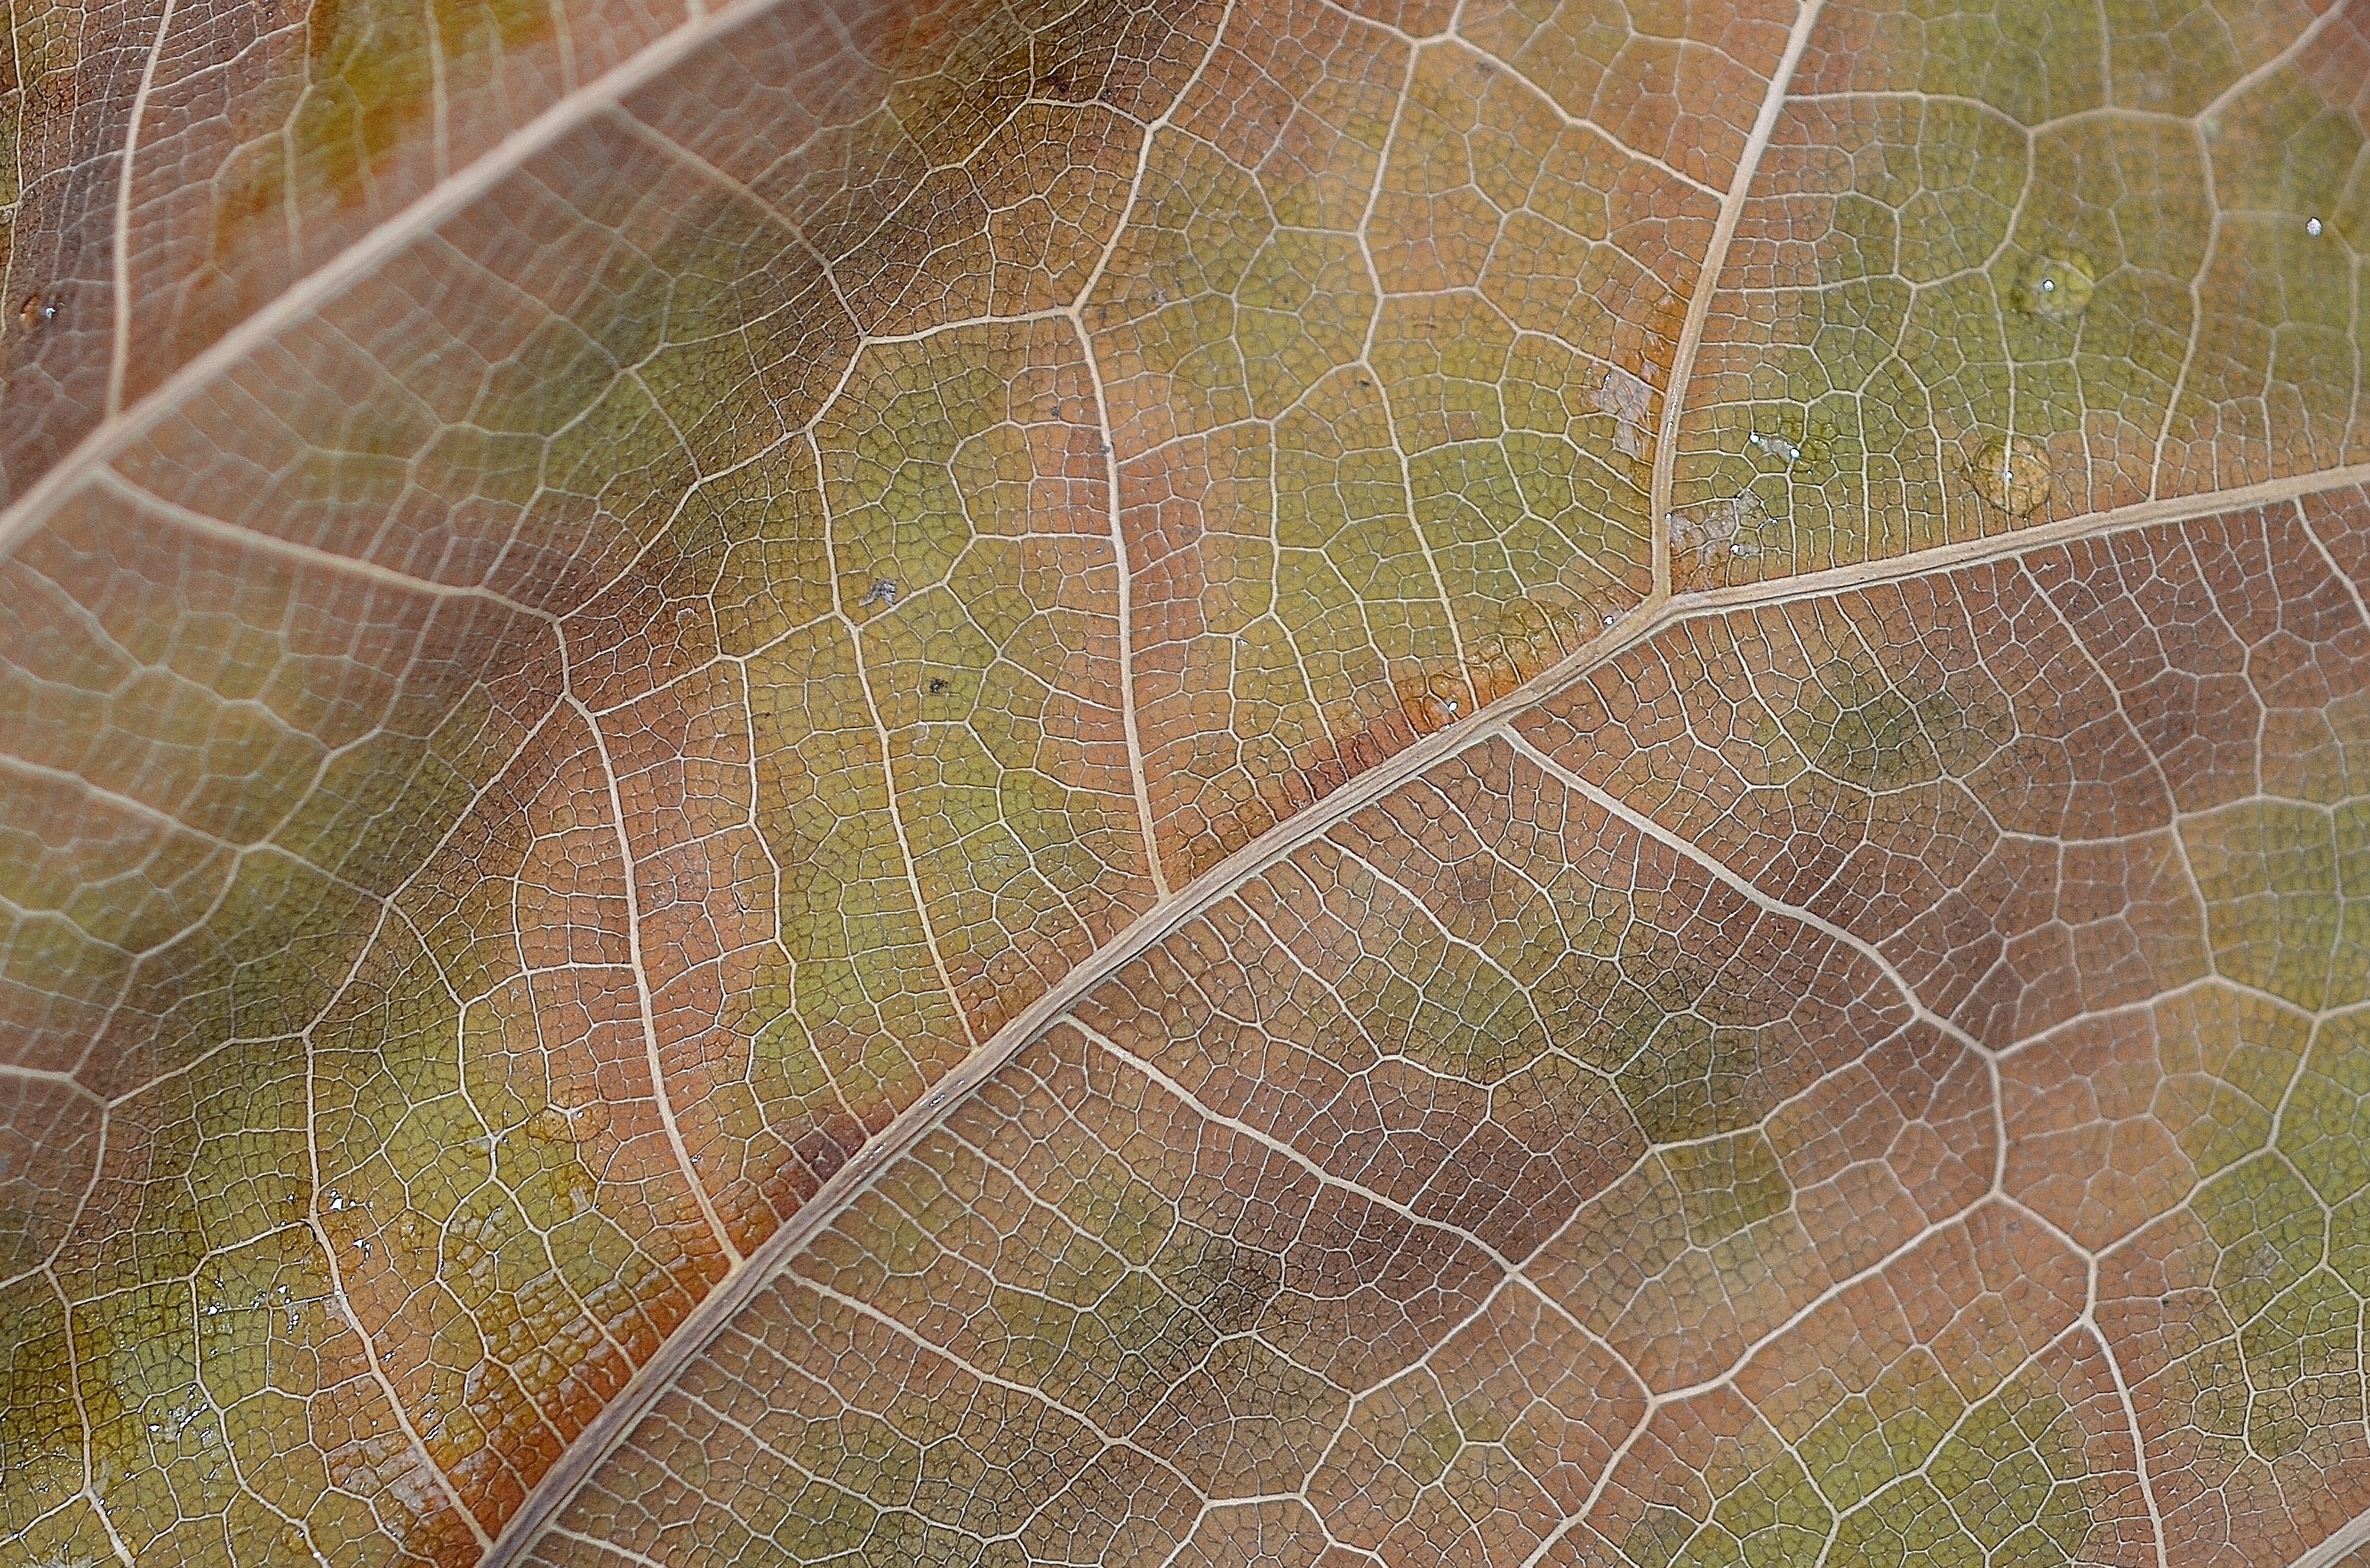
nature, plant, leaf, green, macro, soil, colorful, fauna, material, invertebrate, spider web, leaves, background, net, plant leaves, outdoor structure